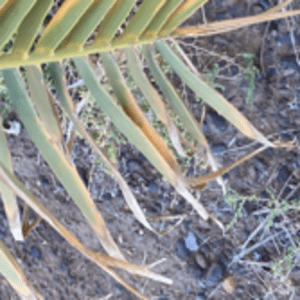
Label: Magnesium Deficiency